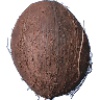
Label: cocos